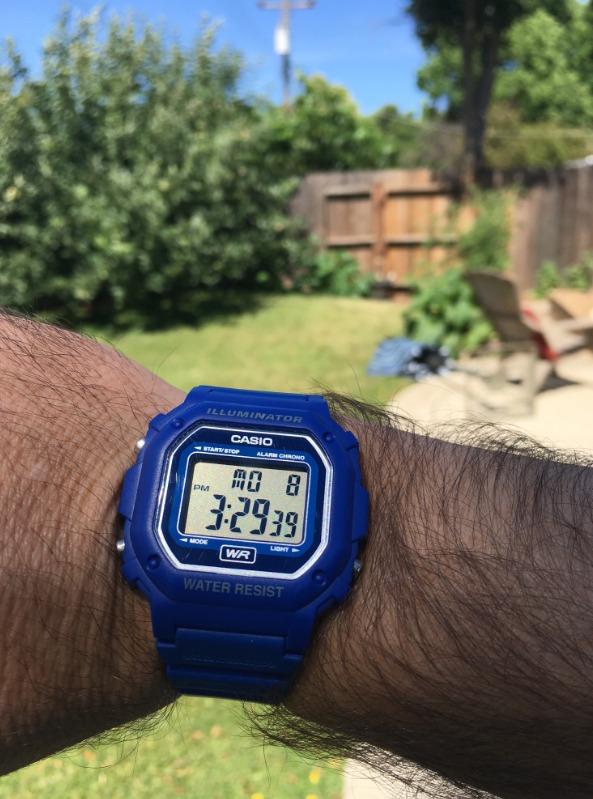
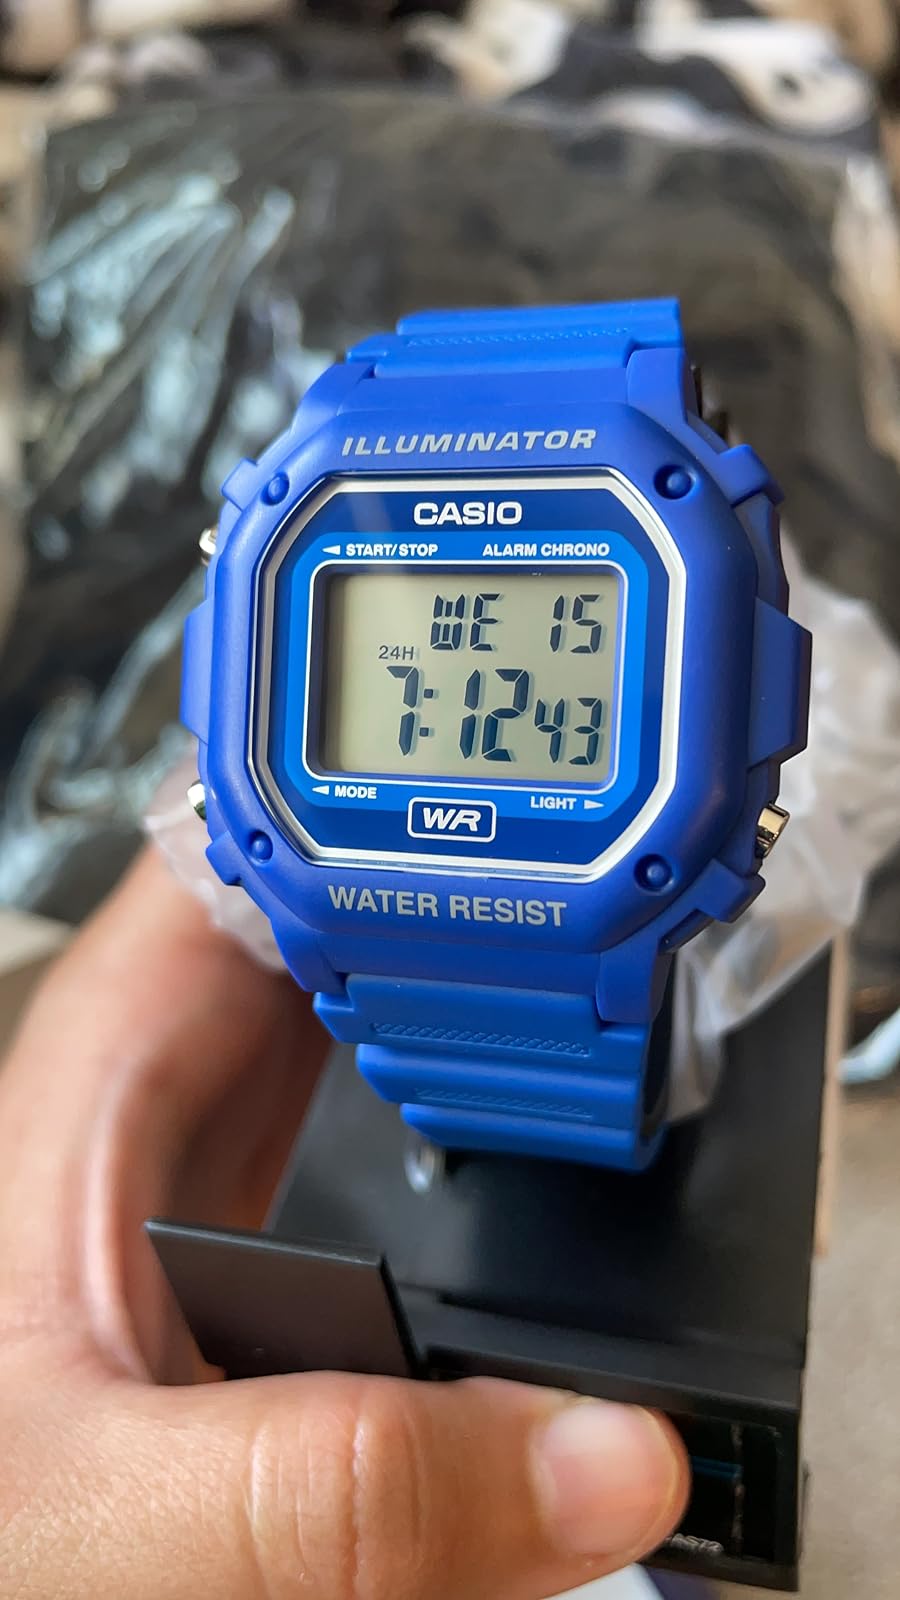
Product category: accessories_watch
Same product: yes